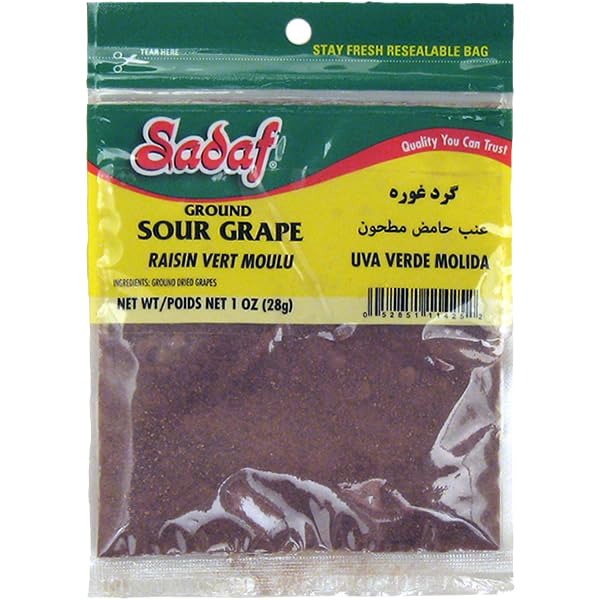
Item Name: Sadaf Sour Grape - Ground Sour Grape for Cooking and Food Seasoning - Middle Eastern Cuisine - Kosher - 1 Oz Resealable Bag
Bullet Point 1: VERSATILE: Ideal to take your cooking to the next level. Sadaf Sour Grape is perfectly ground to add flavor to your stews, soups, and marinades, or sprinkle it on your salads, meats, and vegetables for an extra burst of flavor. It's also a great addition to your favorite dips and sauces, like hummus or tzatziki.
Bullet Point 2: AUTHENTIC FLAVOR: This delicious seasoning is perfect for adding a tangy kick to your favorite dishes. It has a delightful taste that's both sweet and sour, providing you an exceptional and unique culinary experience. If you're a fan of Middle Eastern cuisine, you'll definitely want to add Sadaf Sour Grape
Bullet Point 3: NATURAL: Our Ground Sour Grape is all-natural and free from artificial preservatives, so you can feel good about what you're eating.
Bullet Point 4: EASY STORAGE: Sadaf Sour Grape comes in a convenient resealable bag, making it easy to store and keep fresh. The perfect addition to your pantry
Bullet Point 5: ALLERGEN: Packed on shared equipment with wheat, tree nuts, soy and sesame.
Product Description: The perfect seasoning to wake up your favorite dishes. With its sweet and sour flavor and versatility, it adds a spicy kick to stews, soups, marinades, salads, meats and vegetables. Pack gently in a resealable bag for easy storage. Made from ground sour grapes, this seasoning is all-natural, with no artificial preservatives. If you're a lover of Middle Eastern cuisine, you can't miss this authentic addition
Value: 1.0
Unit: Ounce

Price: 9.75